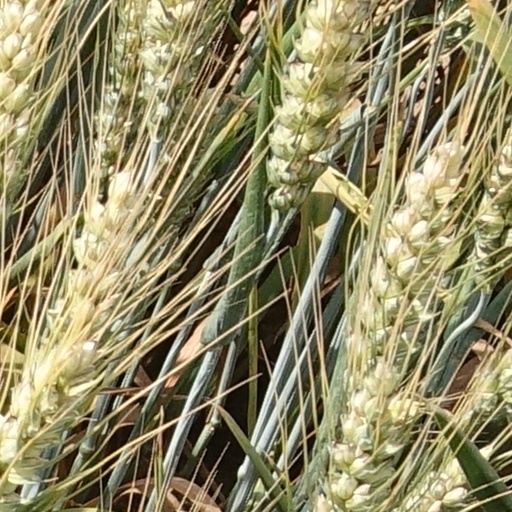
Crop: wheat